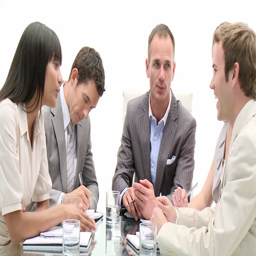
international business people interacting in a meeting